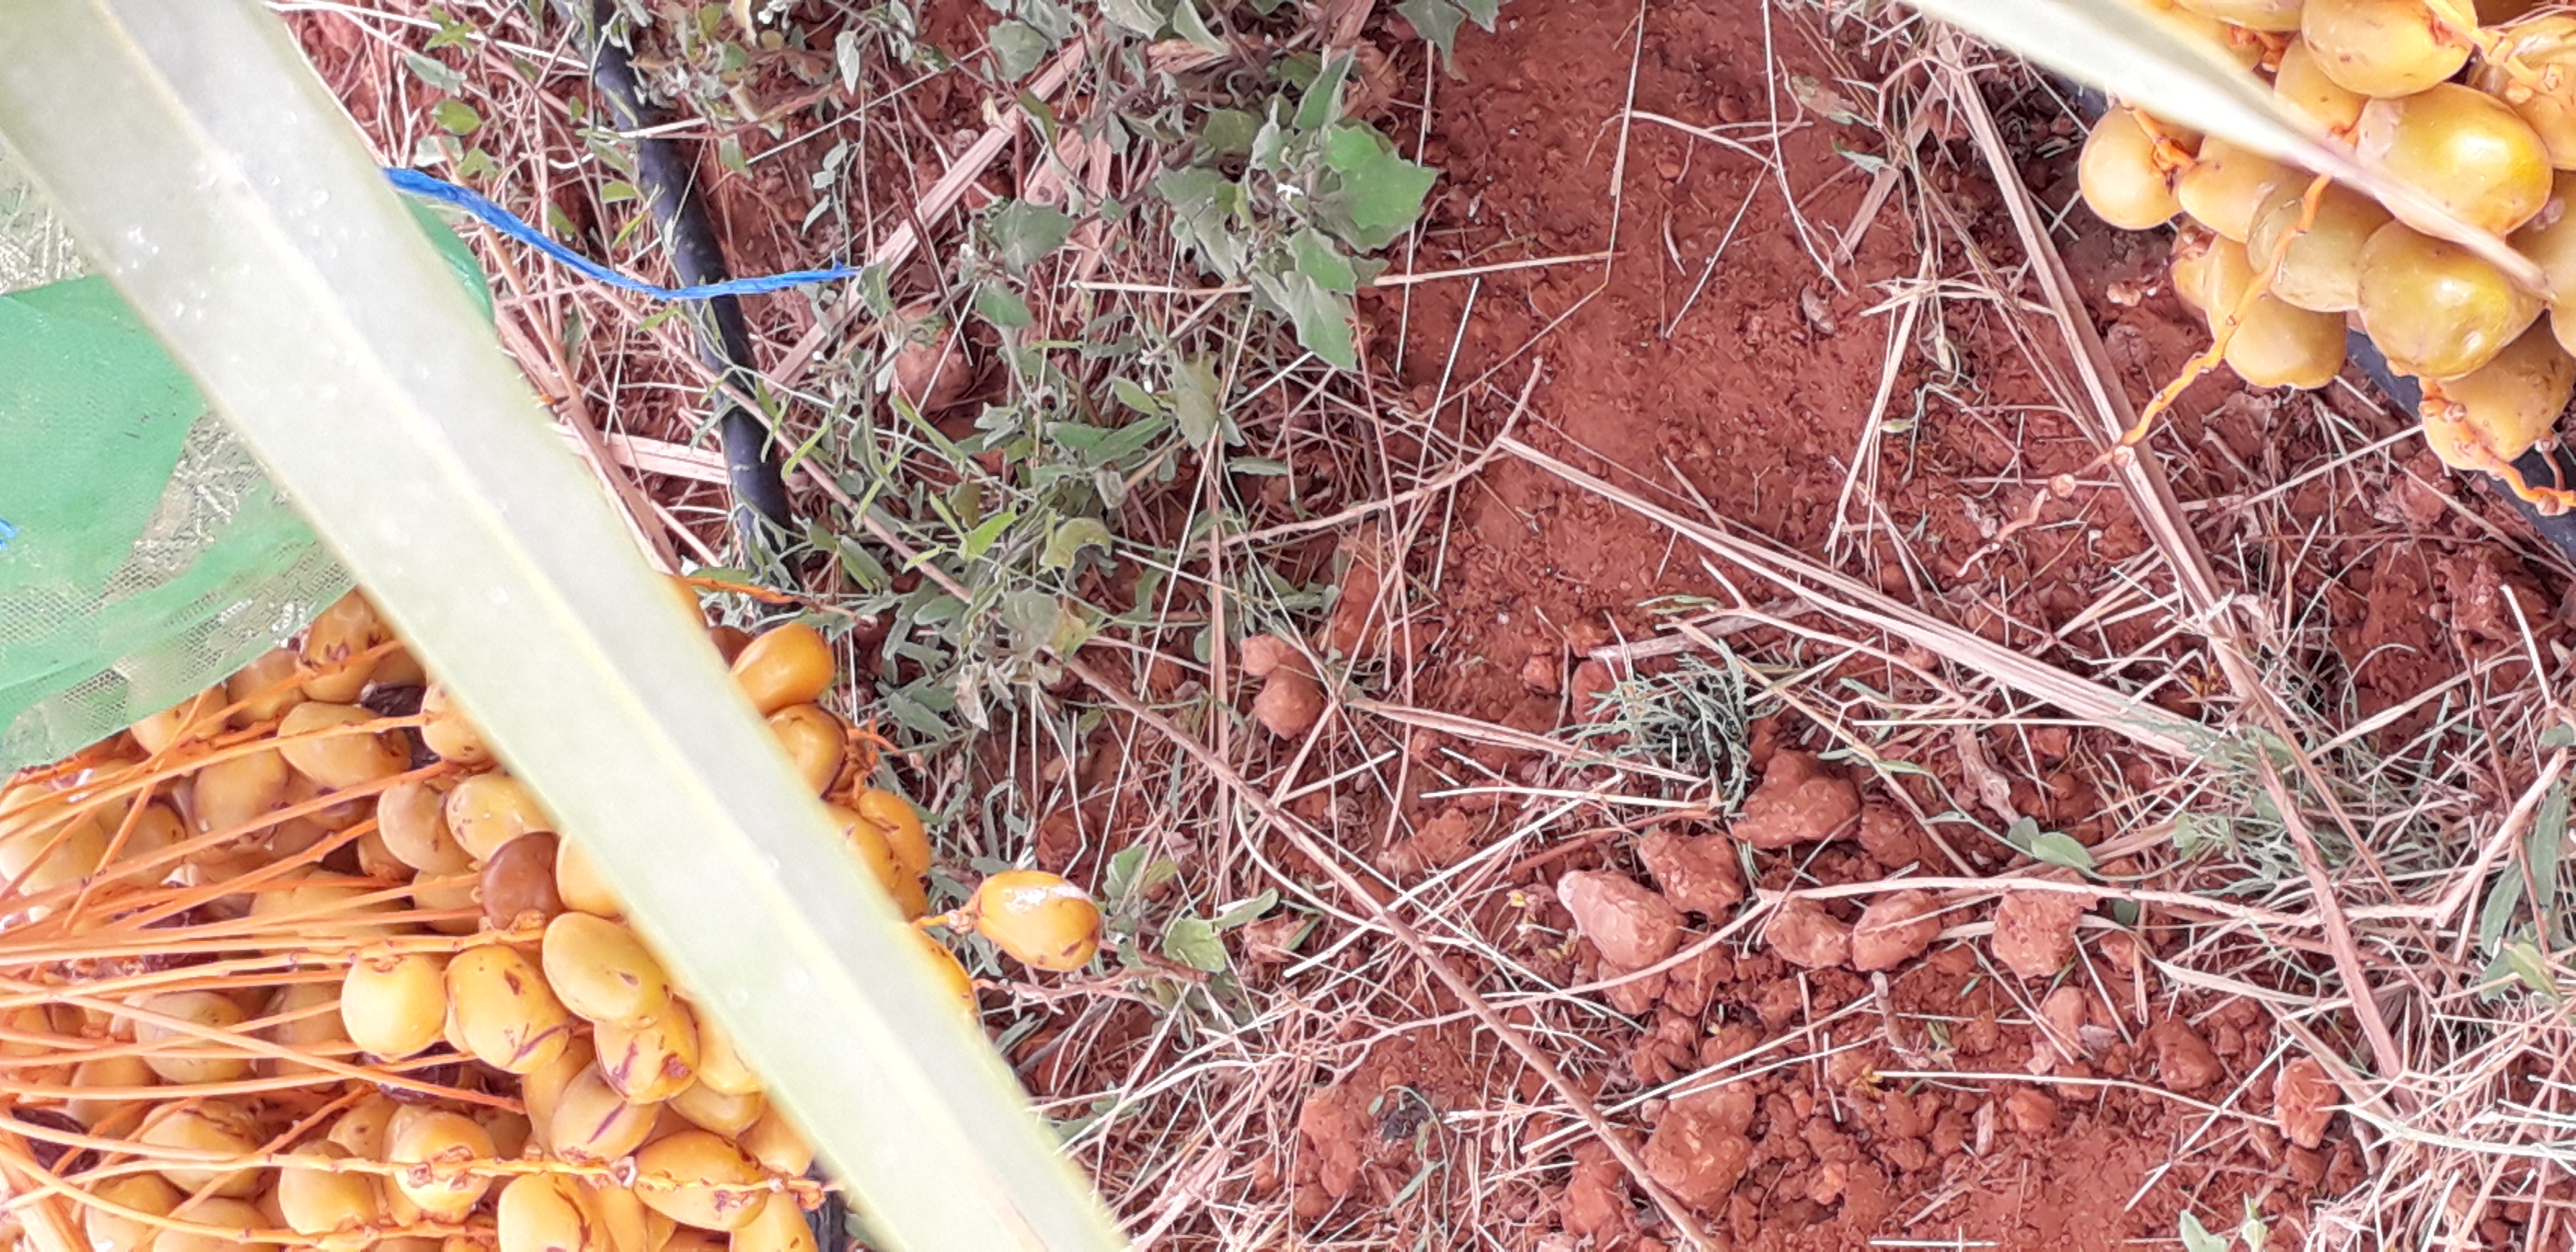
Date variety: Boufagous